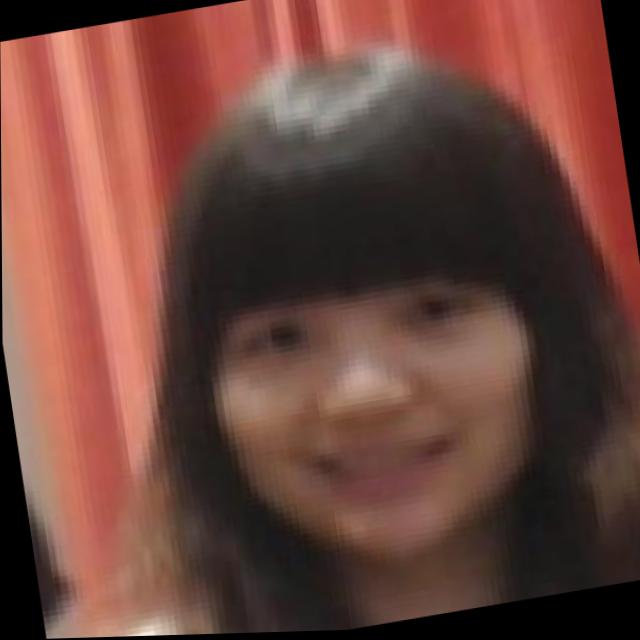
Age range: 21-44